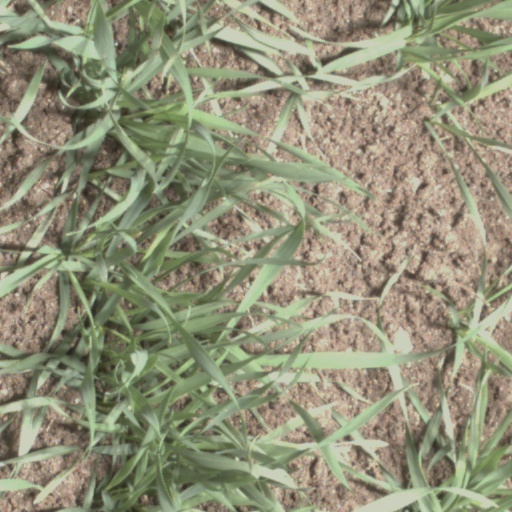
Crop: wheat